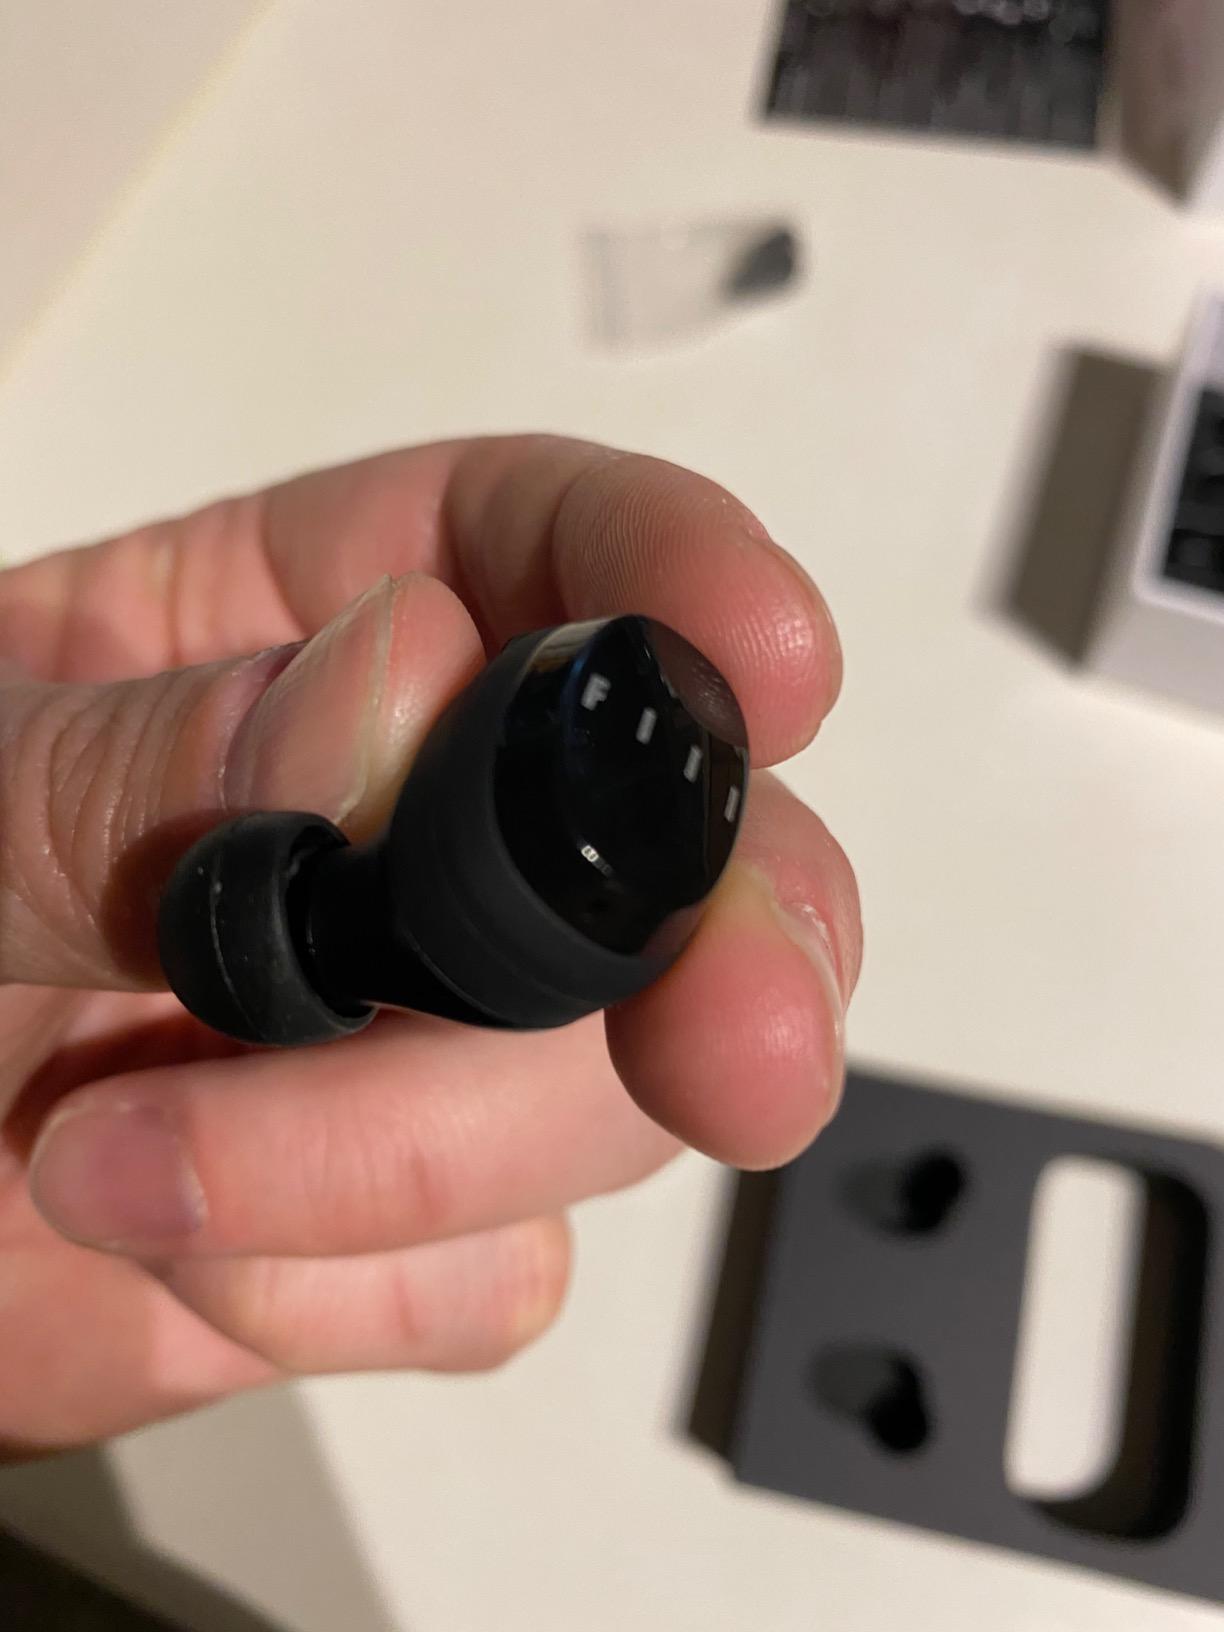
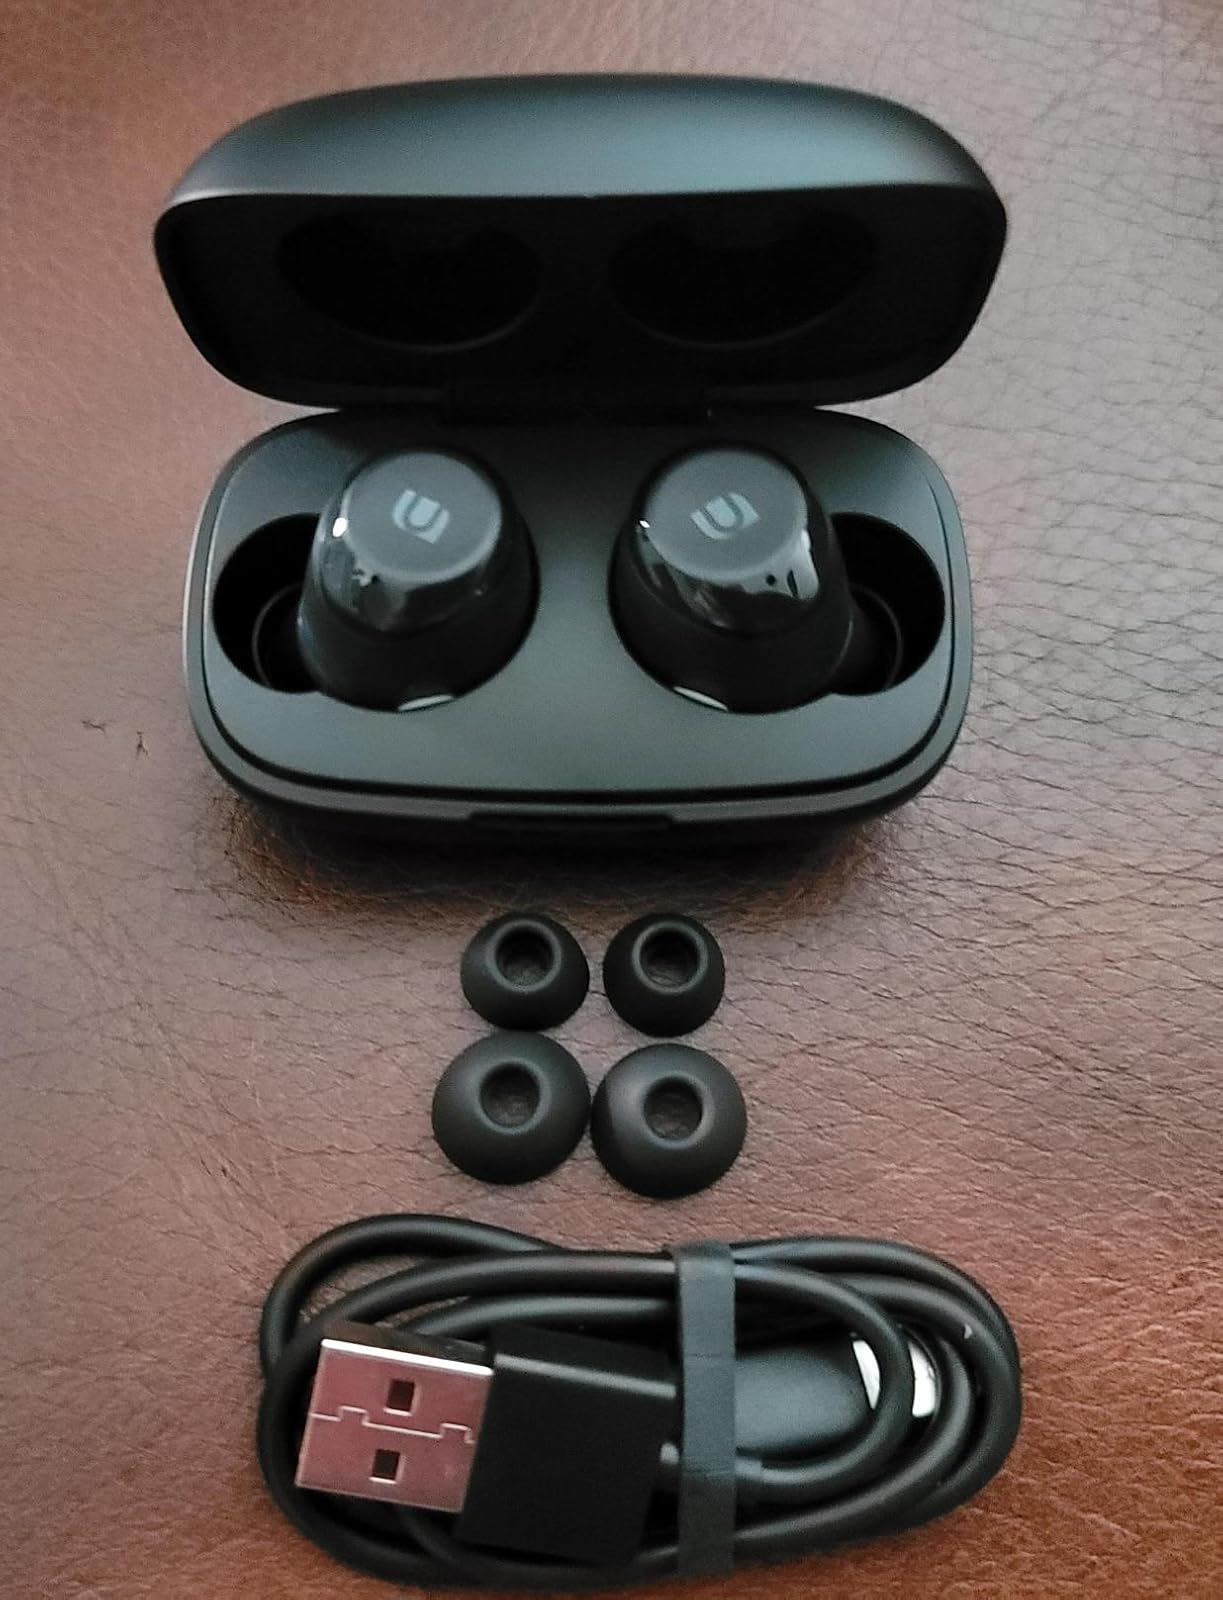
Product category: earbuds
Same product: no